Namco 50th Anniversary

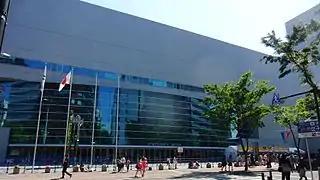
The Yokohama Arena, where the Namco 50th Anniversary event was held

The Namco 50th Anniversary event, officially known as the "50th Anniversary Campaign Period" was announced on May 20, 2004. Celebrating the company's founding as an amusement ride operator on June 1, 1955, the event would feature video games, toys, apparel, and advertising campaigns that symbolized Namco's ideology on forward-thinking and creativity. Namco also used the event as an opportunity to communicate with and express its gratitude towards its fans. The event's gold-colored logo features the image of a fairground rocking horse, the original mascot of Namco when it was known as Nakamura Seisakusho; the horse was to represent the company's origins in the coin-operated entertainment industry. The logo would be used on advertisements and orchestrated campaigns with other companies.